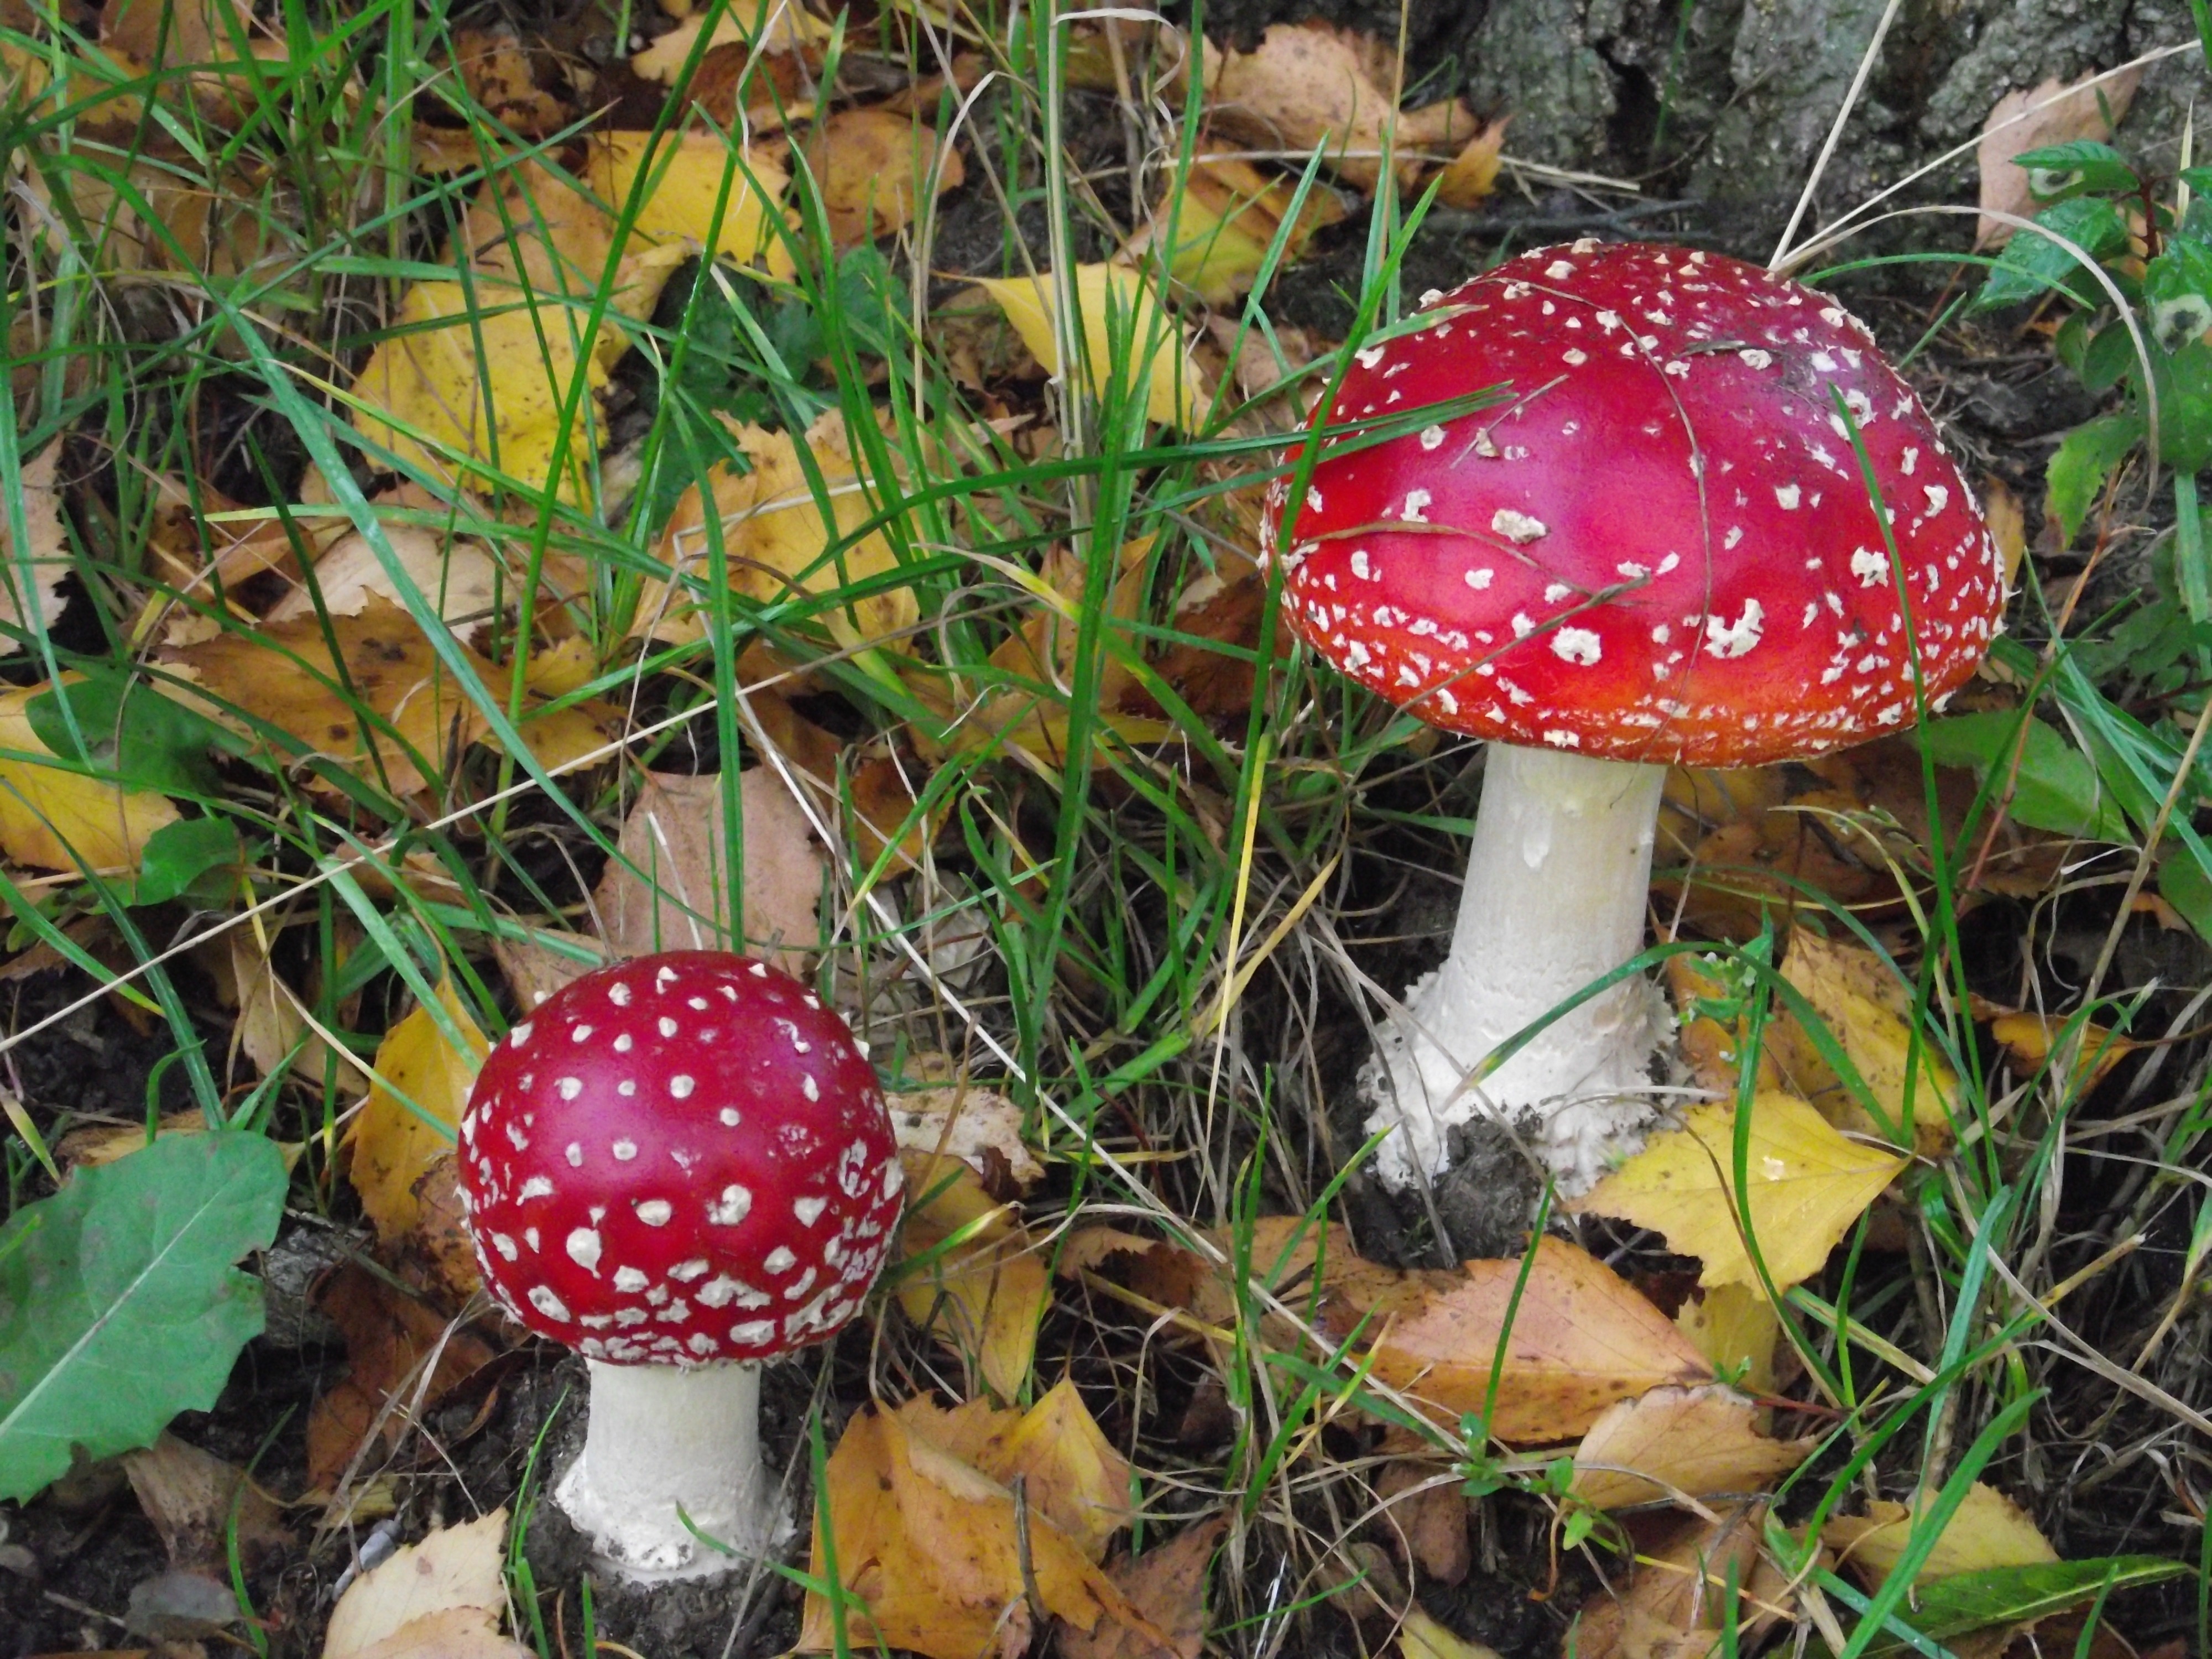
nature, forest, grass, plant, walk, autumn, mushroom, fungus, groundcover, fly agaric, agaric, bolete, autumn forest, agaricus, edible mushroom, agaricomycetes, agaricaceae, penny bun, russula integra